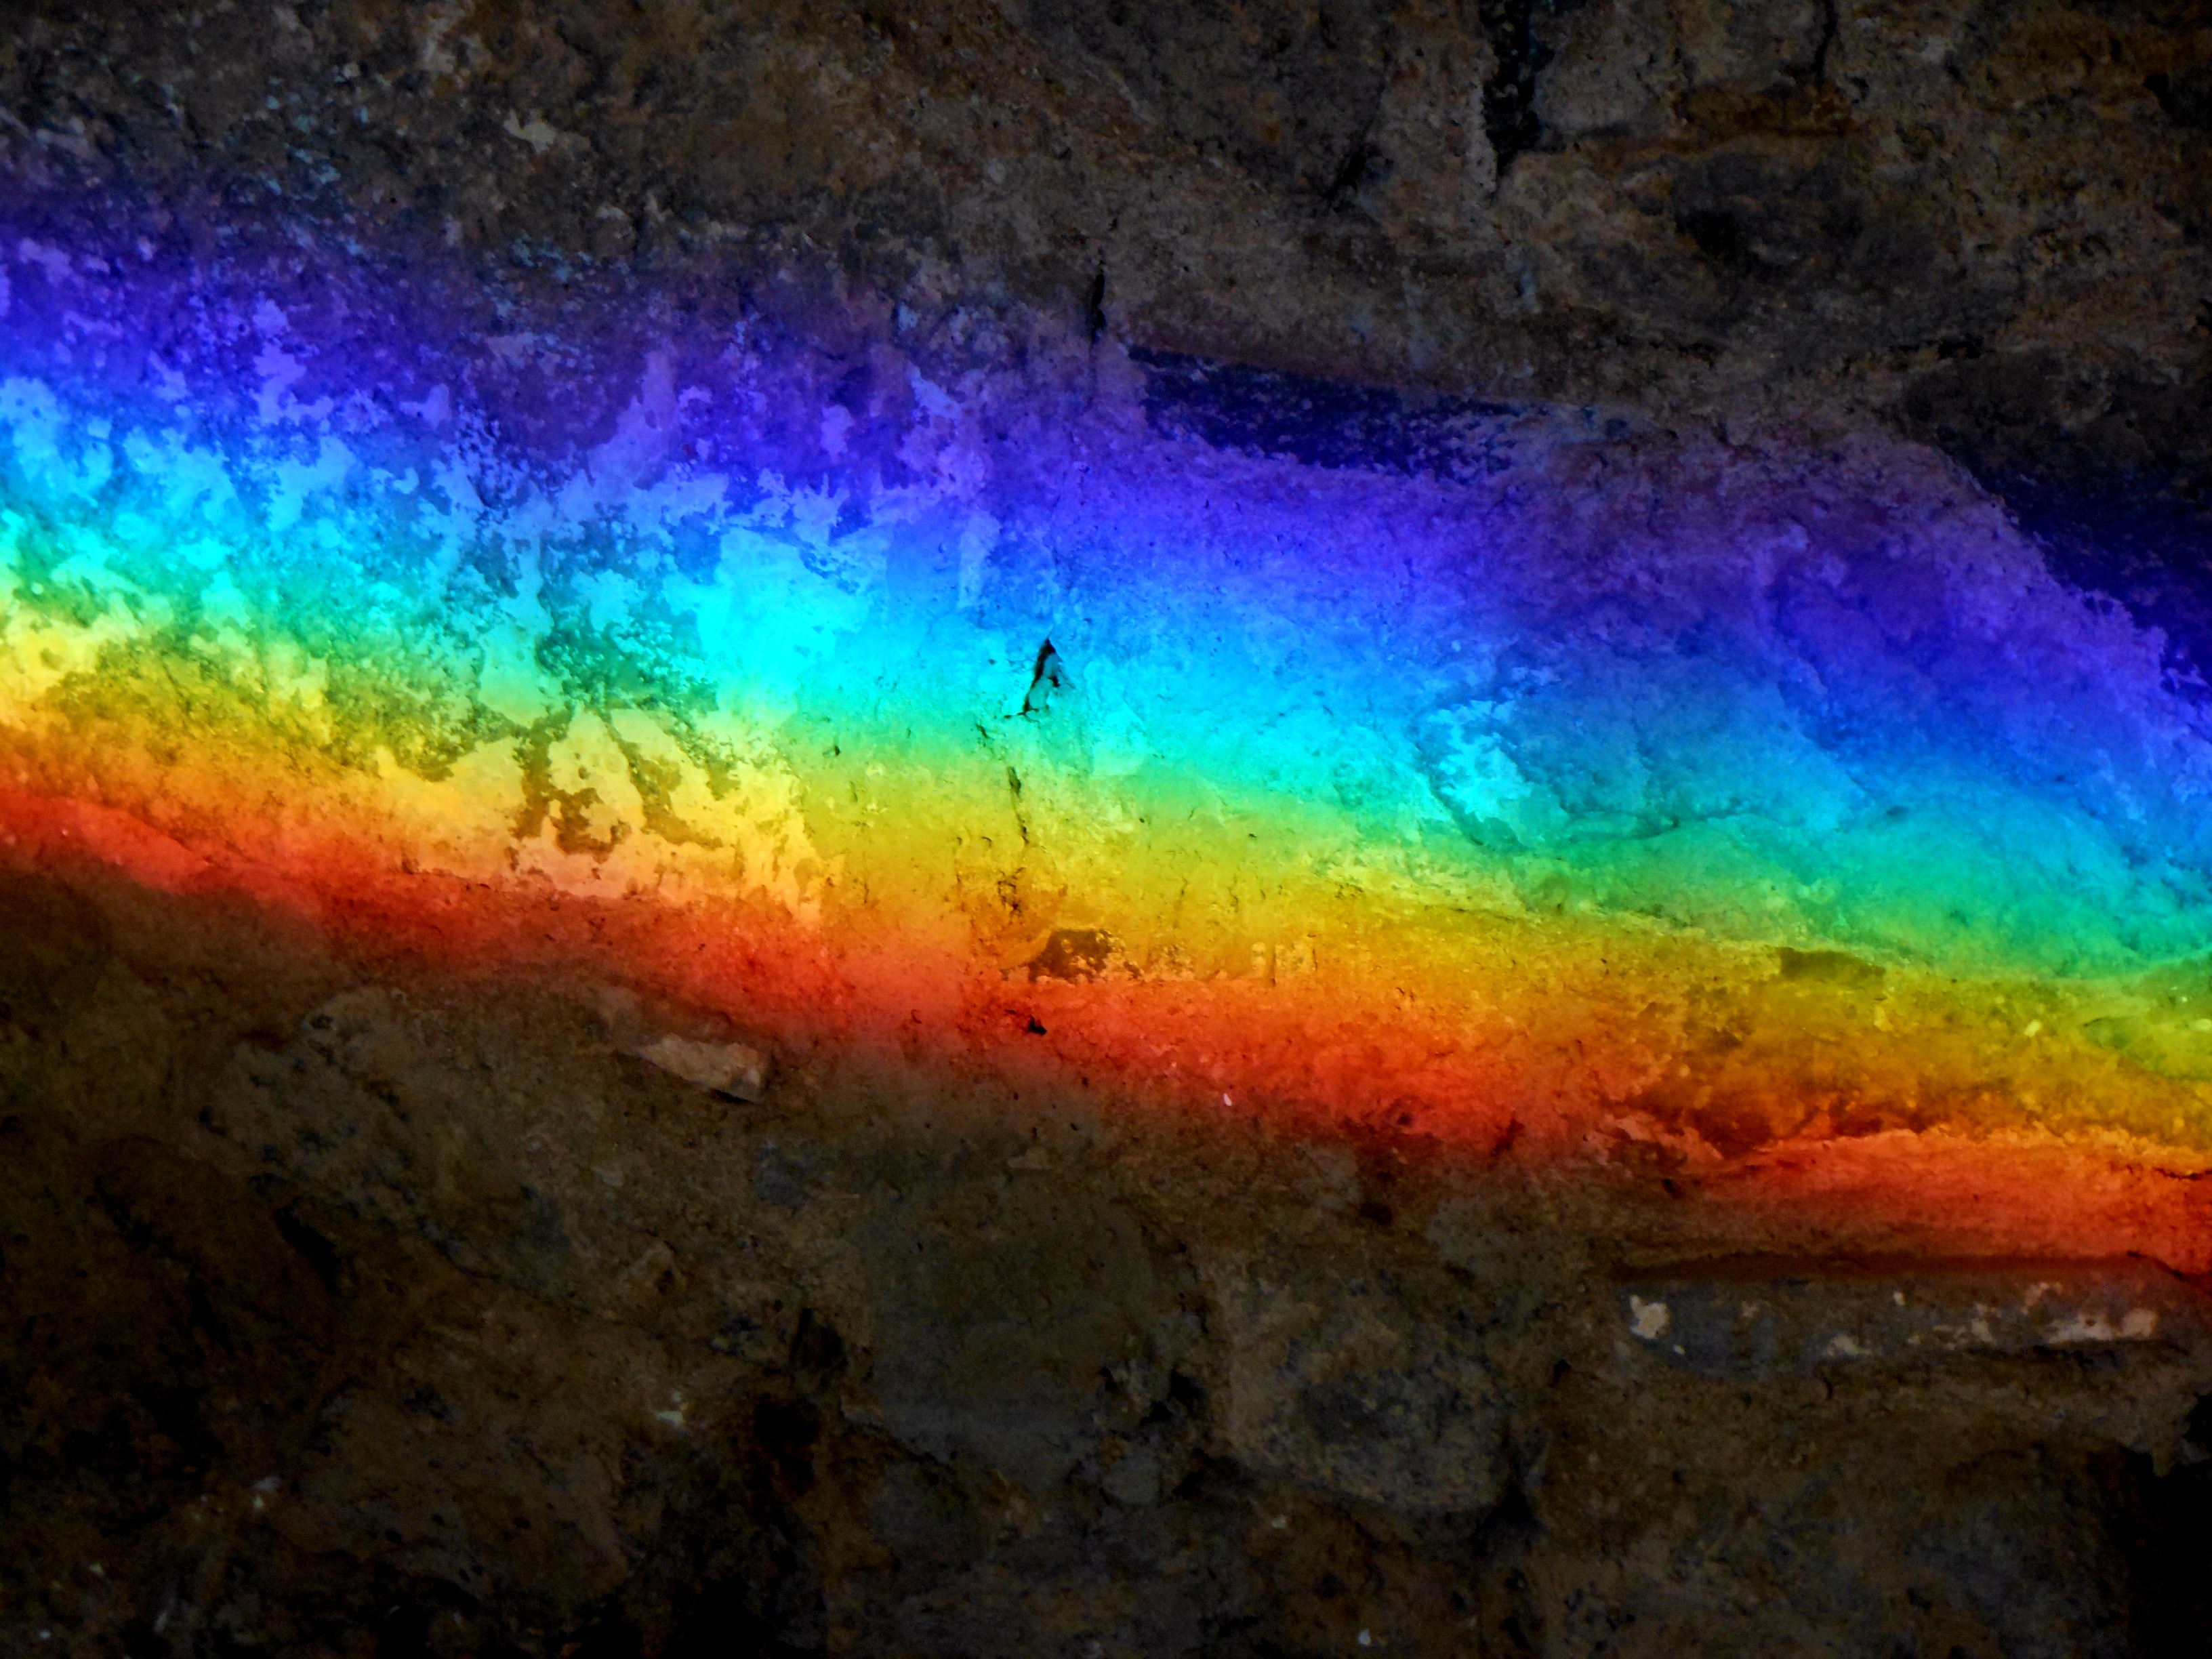
atmosphere, color, rainbow, colors, prism